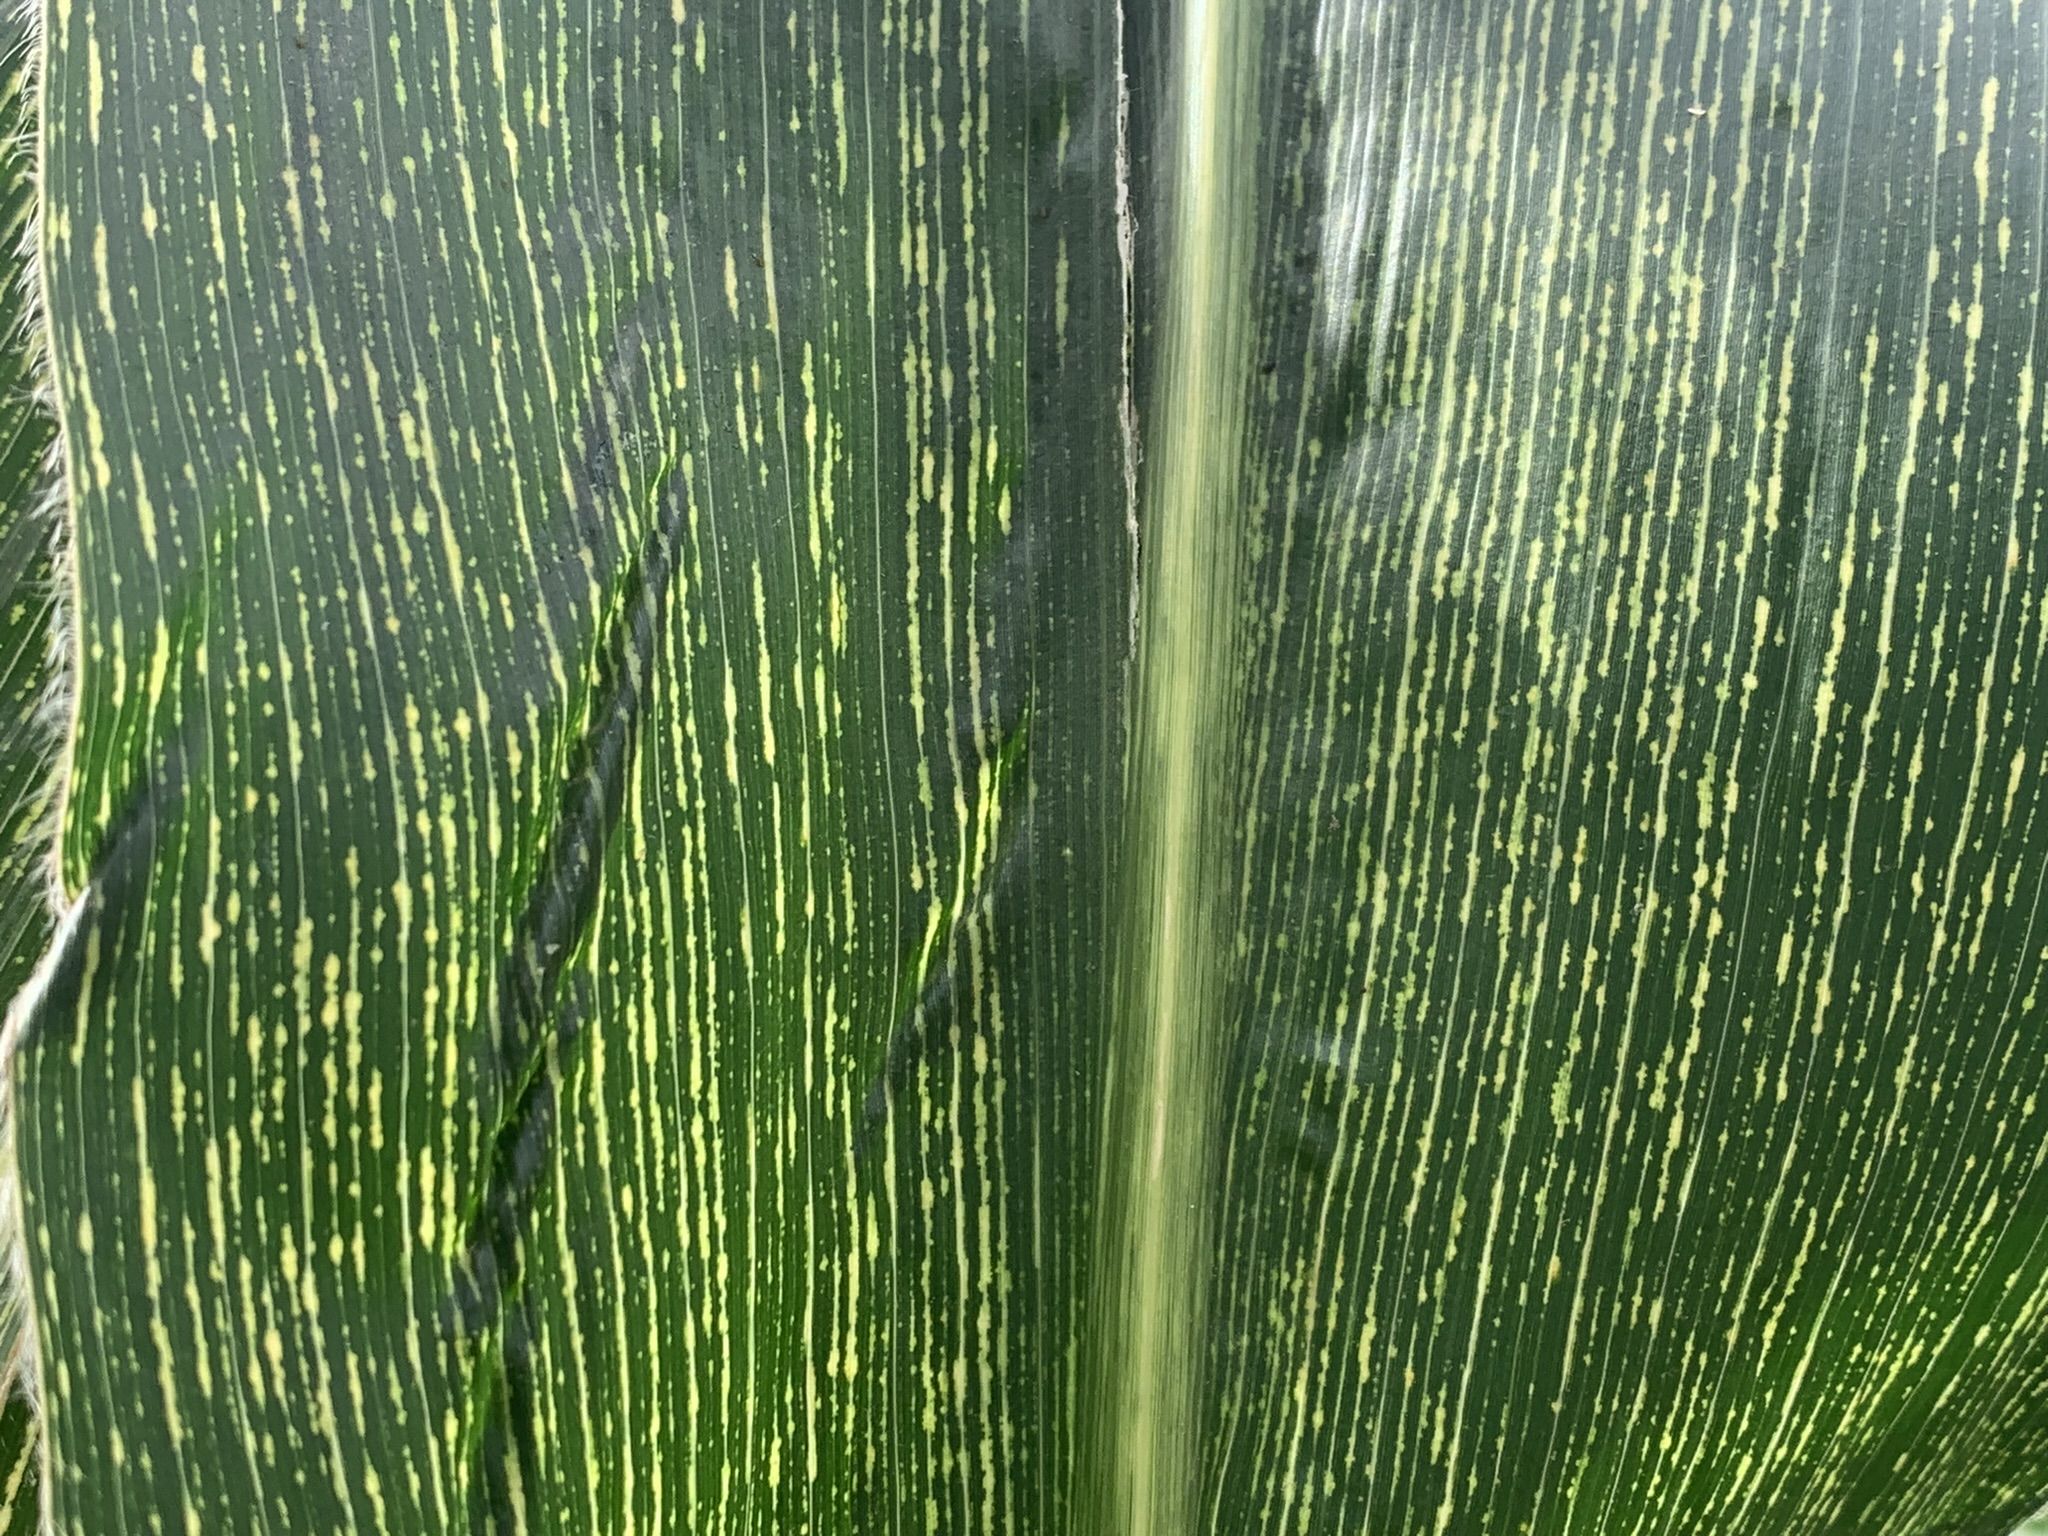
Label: MSV